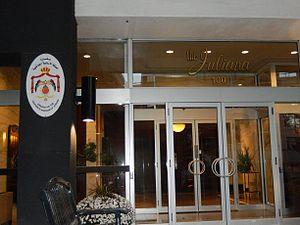
Voici les représentations diplomatiques de la Jordanie à l'étranger :